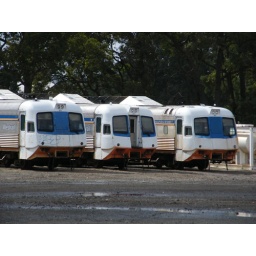
Propector power cars WCA904, WCA905 and WCA901 on ground in scrap yard.